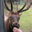
Label: deer